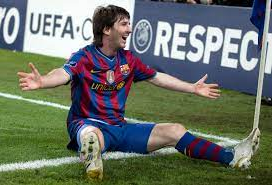
Denominación: 100